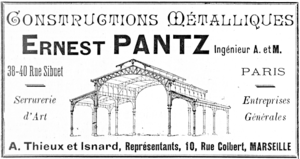
Publicité de 1897 de l'établissement de construction métallique Ernest Pantz
Ernest Pantz né à Metz le 10 juin 1858 d'un père constructeur en fer et décédé à Paris le 22 mai 1940 est un industriel de la construction métallique, maire du 12e arrondissement de Paris de 1900 à 1905 et médaille d'or à l'Exposition internationale de Turin en 1911.